Wolfen (film)

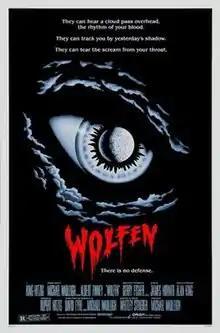
Original 1981 film poster

Wolfen is a 1981 American crime horror film directed by Michael Wadleigh in his only directional feature film, based on Whitley Strieber's 1978 novel "The Wolfen". It stars Albert Finney, Diane Venora, Gregory Hines and Edward James Olmos. The film follows city cop Detective Dewey Wilson who has been assigned to uncover what is behind a series of vicious murders. Originally, it is believed the murders are animal attacks until Wilson discovers an indigenous legend about wolf spirits.